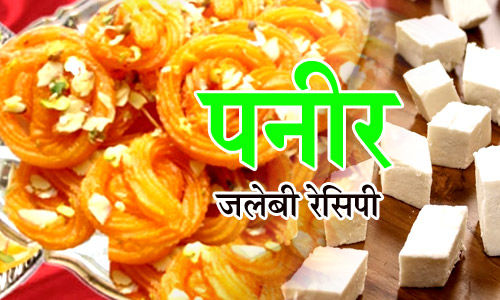
Dish: jalebi